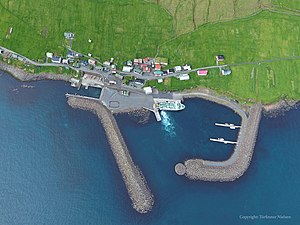
Hestur / Geografi
Luftfoto af Hestur bygd.
Hestur luftfoto.
Hestur er en af de 18 øer, der udgør Færøerne.